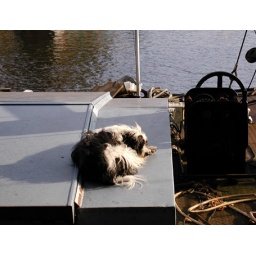
dogs and cats in amsterdam